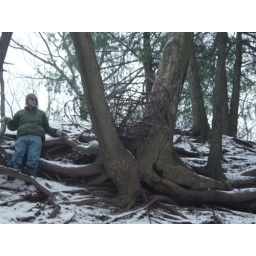
Luke is not sure how to get down once bramble ball has been placed in tree crook.